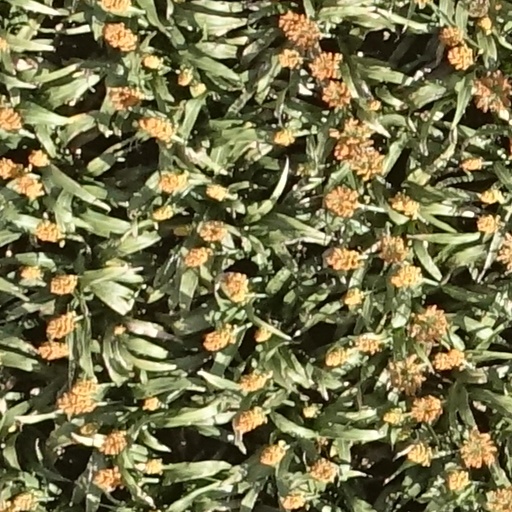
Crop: sorghum